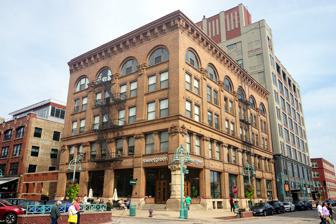
Building: Baumbach Building
Country: United States of America
Year built: 1900
United States historic place Baumbach Building U.S. National Register of Historic Places U.S. Historic district Contributing property Show map of Wisconsin Show map of the United States Location 302 N. Broadway St., Milwaukee, Wisconsin Coordinates 43°2′3″N 87°54′25″W / 43.03417°N 87.90694°W / 43.03417; -87.90694 Area less than one acre Built 1900 ( 1900 ) Architect Eugene R. Liebert Architectural style Chicago School Part of Historic Third Ward District ( ID84003724 ) NRHP reference No. 83003403 Added to NRHP March 3, 1983 The Baumbach Building , also known as the Midwest Lamp Company or The Buffalo , is a historic building in Milwaukee, Wisconsin , United States. Part of the Historic Third Ward , the five-story building was one of the city's first Chicago School factories. History The Baumbach Building was designed by German architect Eugene R. Liebert , who was commissioned by Ernest Von Baumbach. It was built in the Third Ward , a former residential district which had been largely destroyed in an 1892 fire. In its place, a warehouse district emerged. The five-story building was started in 1899 and completed the next year. The Von Baumbachs were a prominent German family in Milwaukee; patriarch Ludwig was previously a member of the Frankfurt Parliament and served in Milwaukee as the Consul of the German Empire. Ernest was his sixth son and pursued a career in real estate. The building was first used as a clothes factory by the Cohen Brothers, with 150 employees making clothes for lumberjacks and miners.  By 1940 it was used primarily as a warehouse. Starting in 1946 the Midwest Lamp & Novelty Co. used the building for plating, making shades, assembly and storage. The building was recognized by the National Park Service with a listing on the National Register of Historic Places on March 3, 1983. On March 8, 1984, the building became a contributing property of the Historic Third Ward District. Architecture The building is located on Commission Row, a section of the Third Ward historically dominated by the produce wholesale business. Its design is a blend of an early Chicago School motif with Renaissance Revival influences. The main entrance is recessed 10 feet (3.0 m) behind a light grey stone column. The capital of the column is consistent with German design with carved heads in relief . The Baumbach stands 80 by 120 feet (24 m × 37 m) with four bays on the west side and six bays on the south side. The first floor has large storefront windows while the second, third, and fourth floor windows are double-hung. The fifth floor features round arched windows which are separated with carved lions' heads on a Celtic cross medallion. Carved crowns in a cartouche decorate the second floor corners. The interior was originally a standard warehouse design, but the first floor has since been divided into office space. References